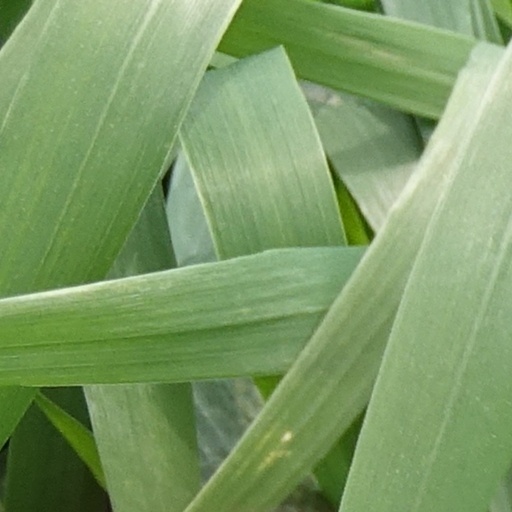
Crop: wheat